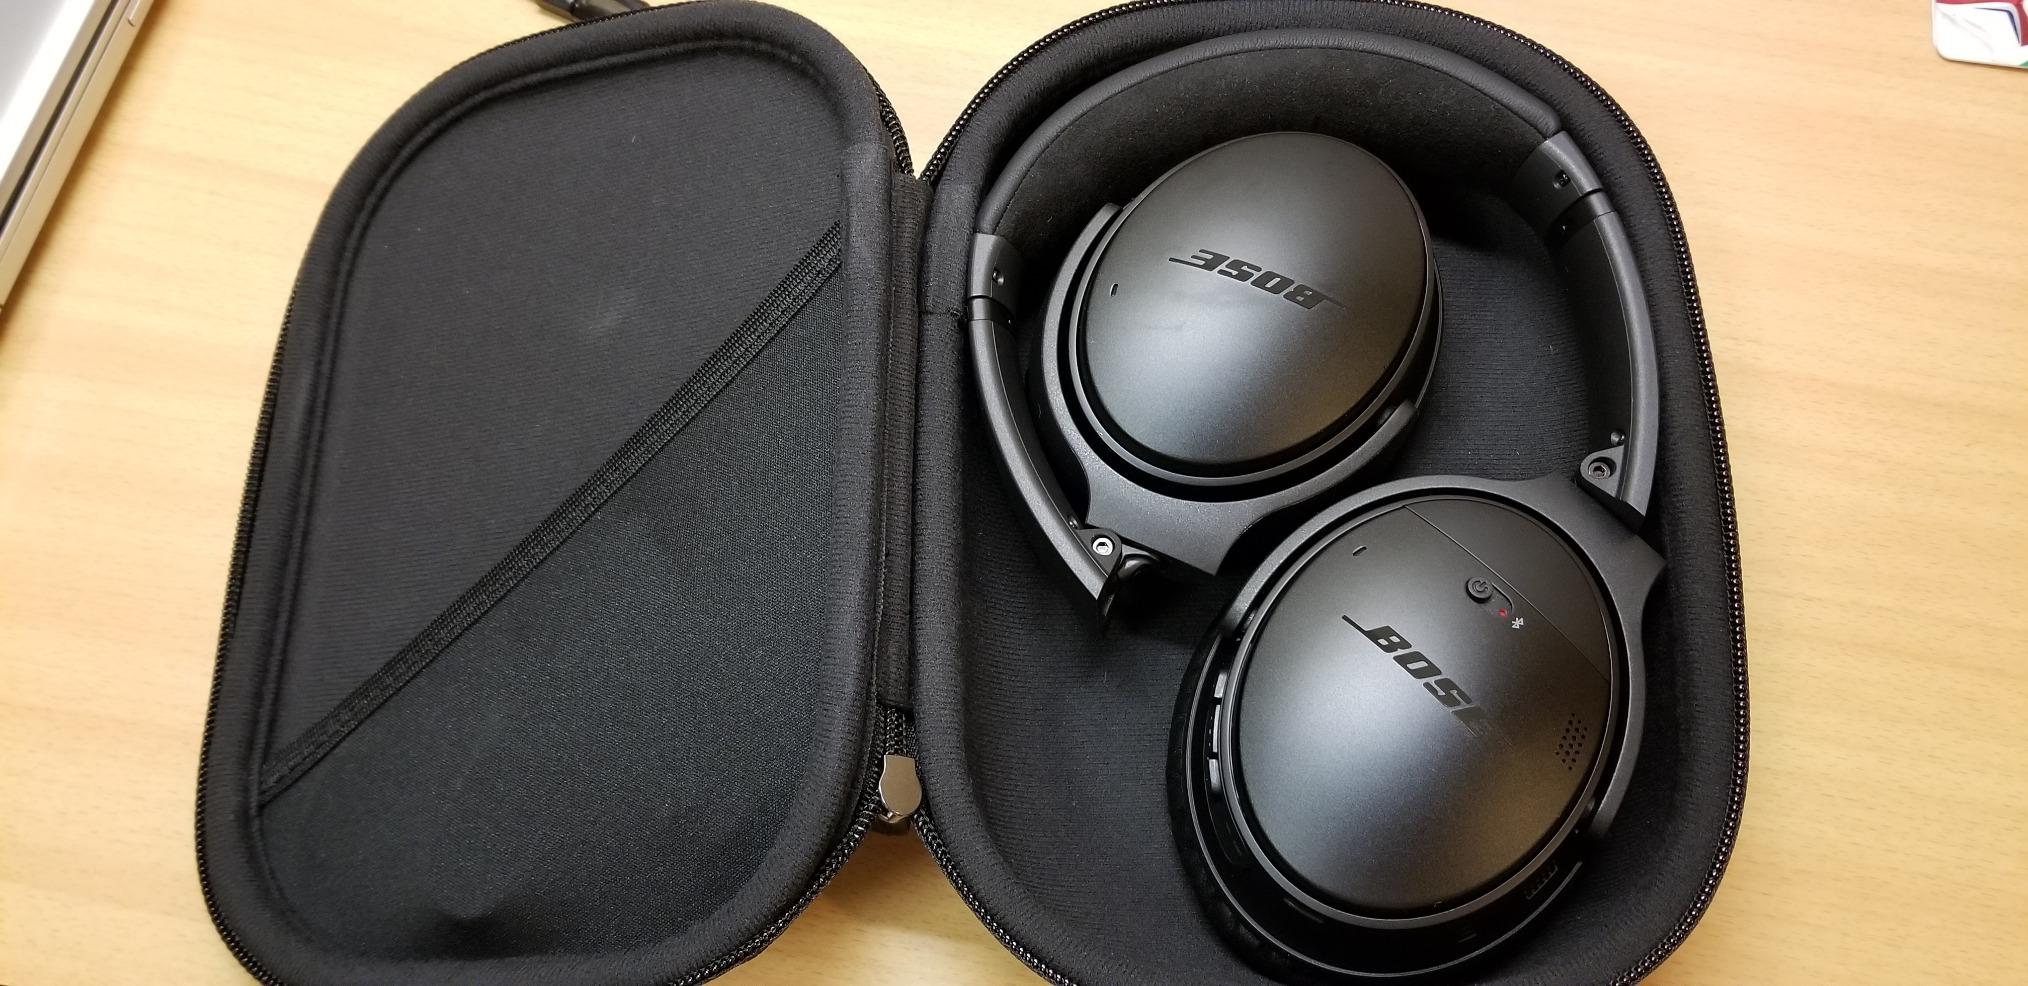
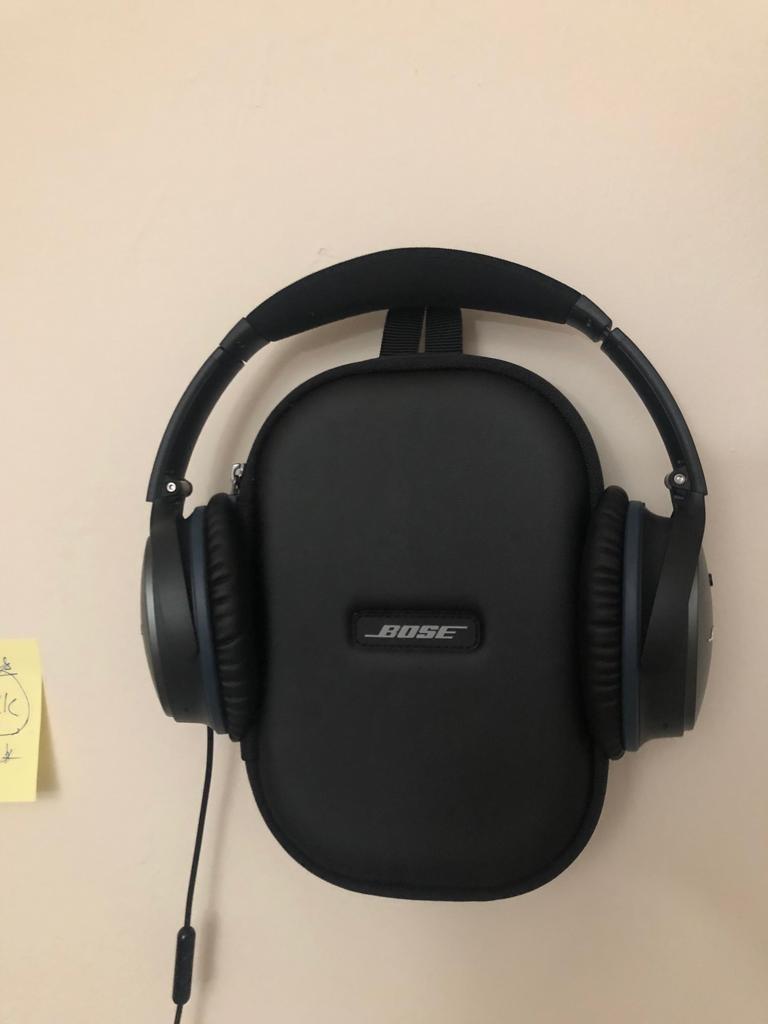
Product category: headphones
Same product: no